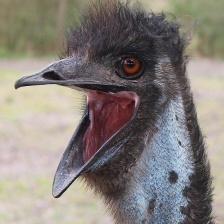
Species: EMU
Scientific name: DROMAIUS NOVAEHOLLANDIAE